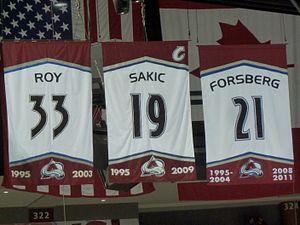
L’Avalanche du Colorado est une franchise professionnelle de hockey sur glace, établie à Denver dans l'État du Colorado, aux États-Unis. Elle fait partie de la division Nord-Ouest dans l'association de l'Ouest et évolue dans la Ligue nationale de hockey. La franchise a été fondée à Québec, et se nommait les Nordiques de Québec jusqu’à son déménagement à Denver en 1995.